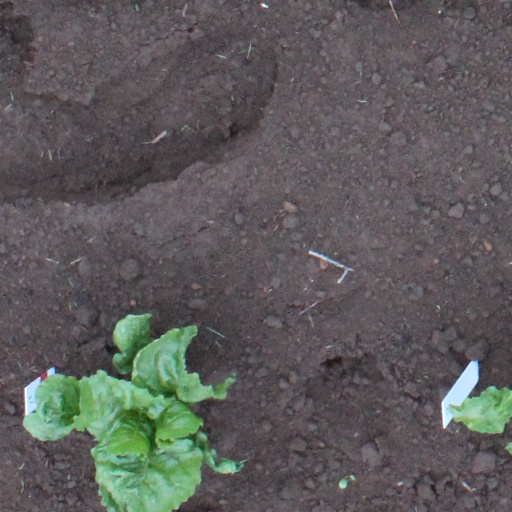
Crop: sugar beet